Microcotyle pomatomi

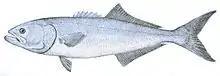
The bluefish "Pomatomus saltatrix" is the type host of "Microcotyle pomatomi"

Microcotyle pomatomi is a species of monogenean that is parasitic on the gills of a marine fish. It belongs to the family Microcotylidae.